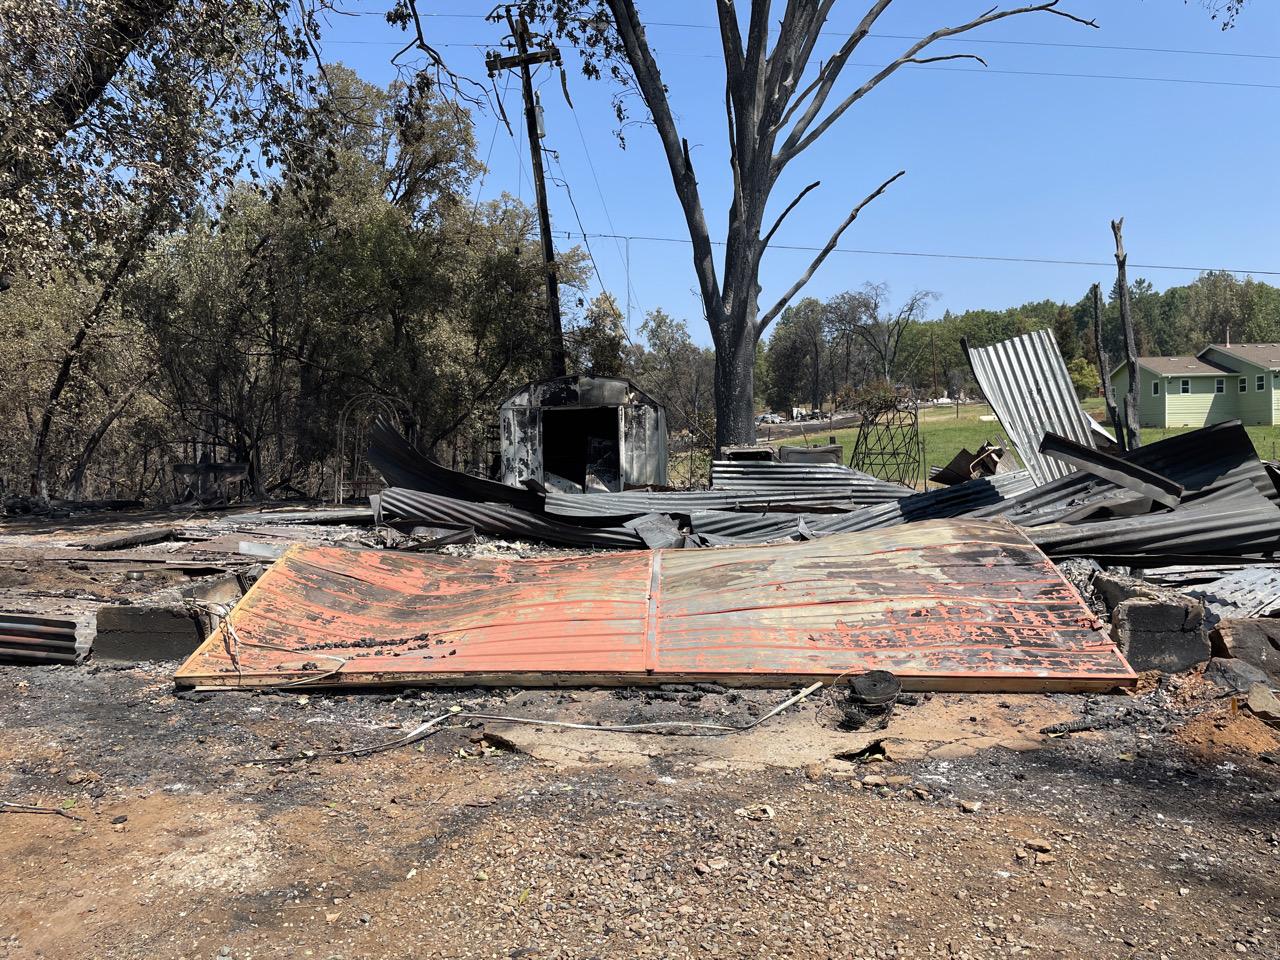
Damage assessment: destroyed